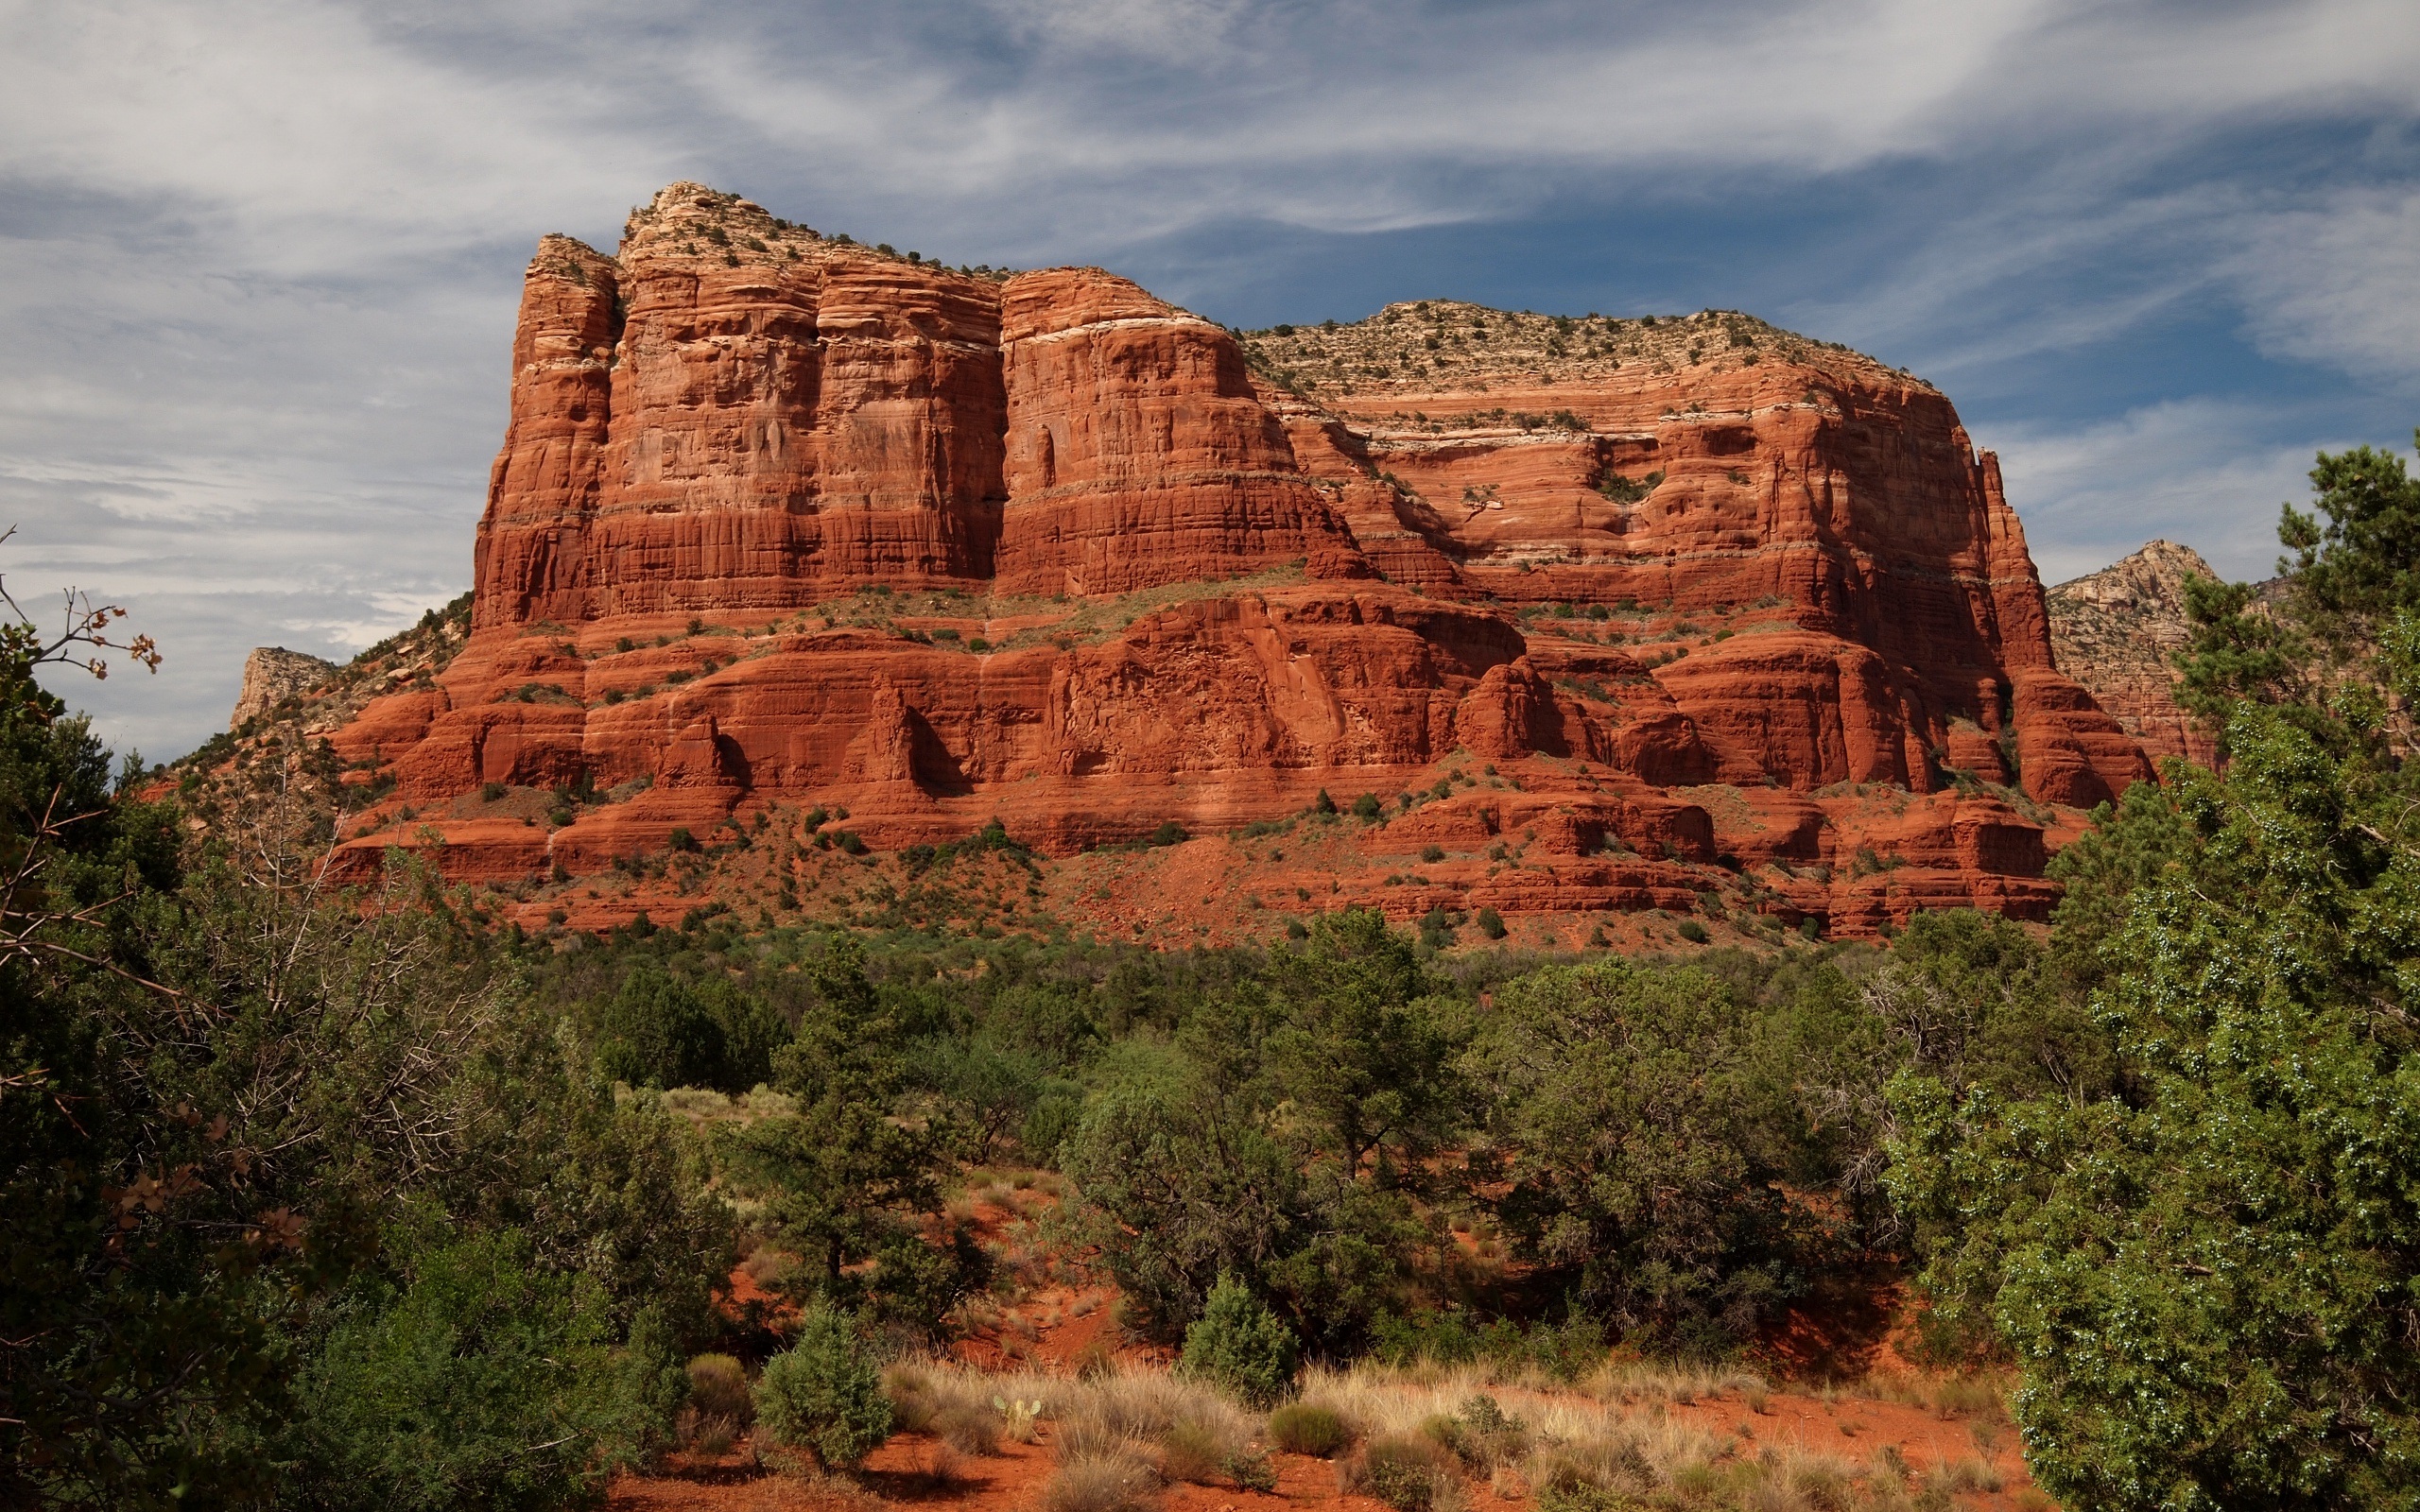
landscape, rock, desert, view, sandstone, valley, formation, arch, scenic, natural, park, usa, canyon, colorful, terrain, national park, erosion, arizona, geology, badlands, plateau, geological, sedona, southwest, wadi, butte, geographical feature